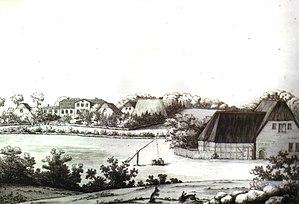
Le manoir de Falkenberg est un petit château situé dans la commune de Lürschau de l'arrondissement de Schleswig-Flensburg dans l'État du Schleswig-Holstein, en Allemagne.